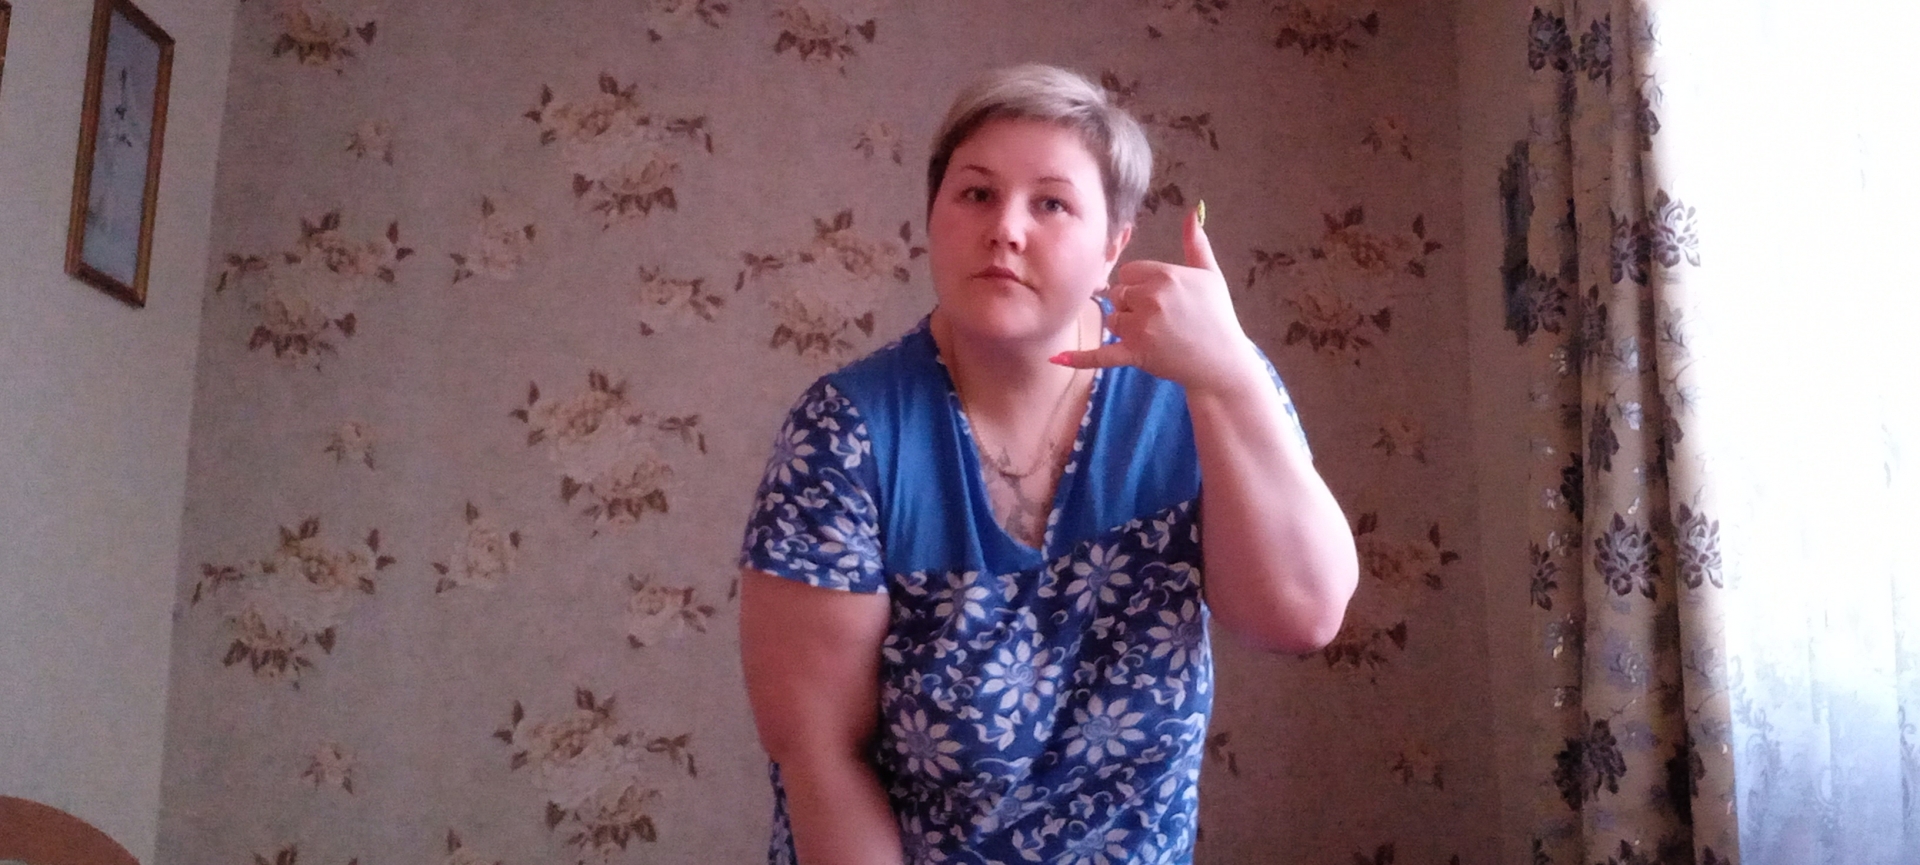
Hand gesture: call